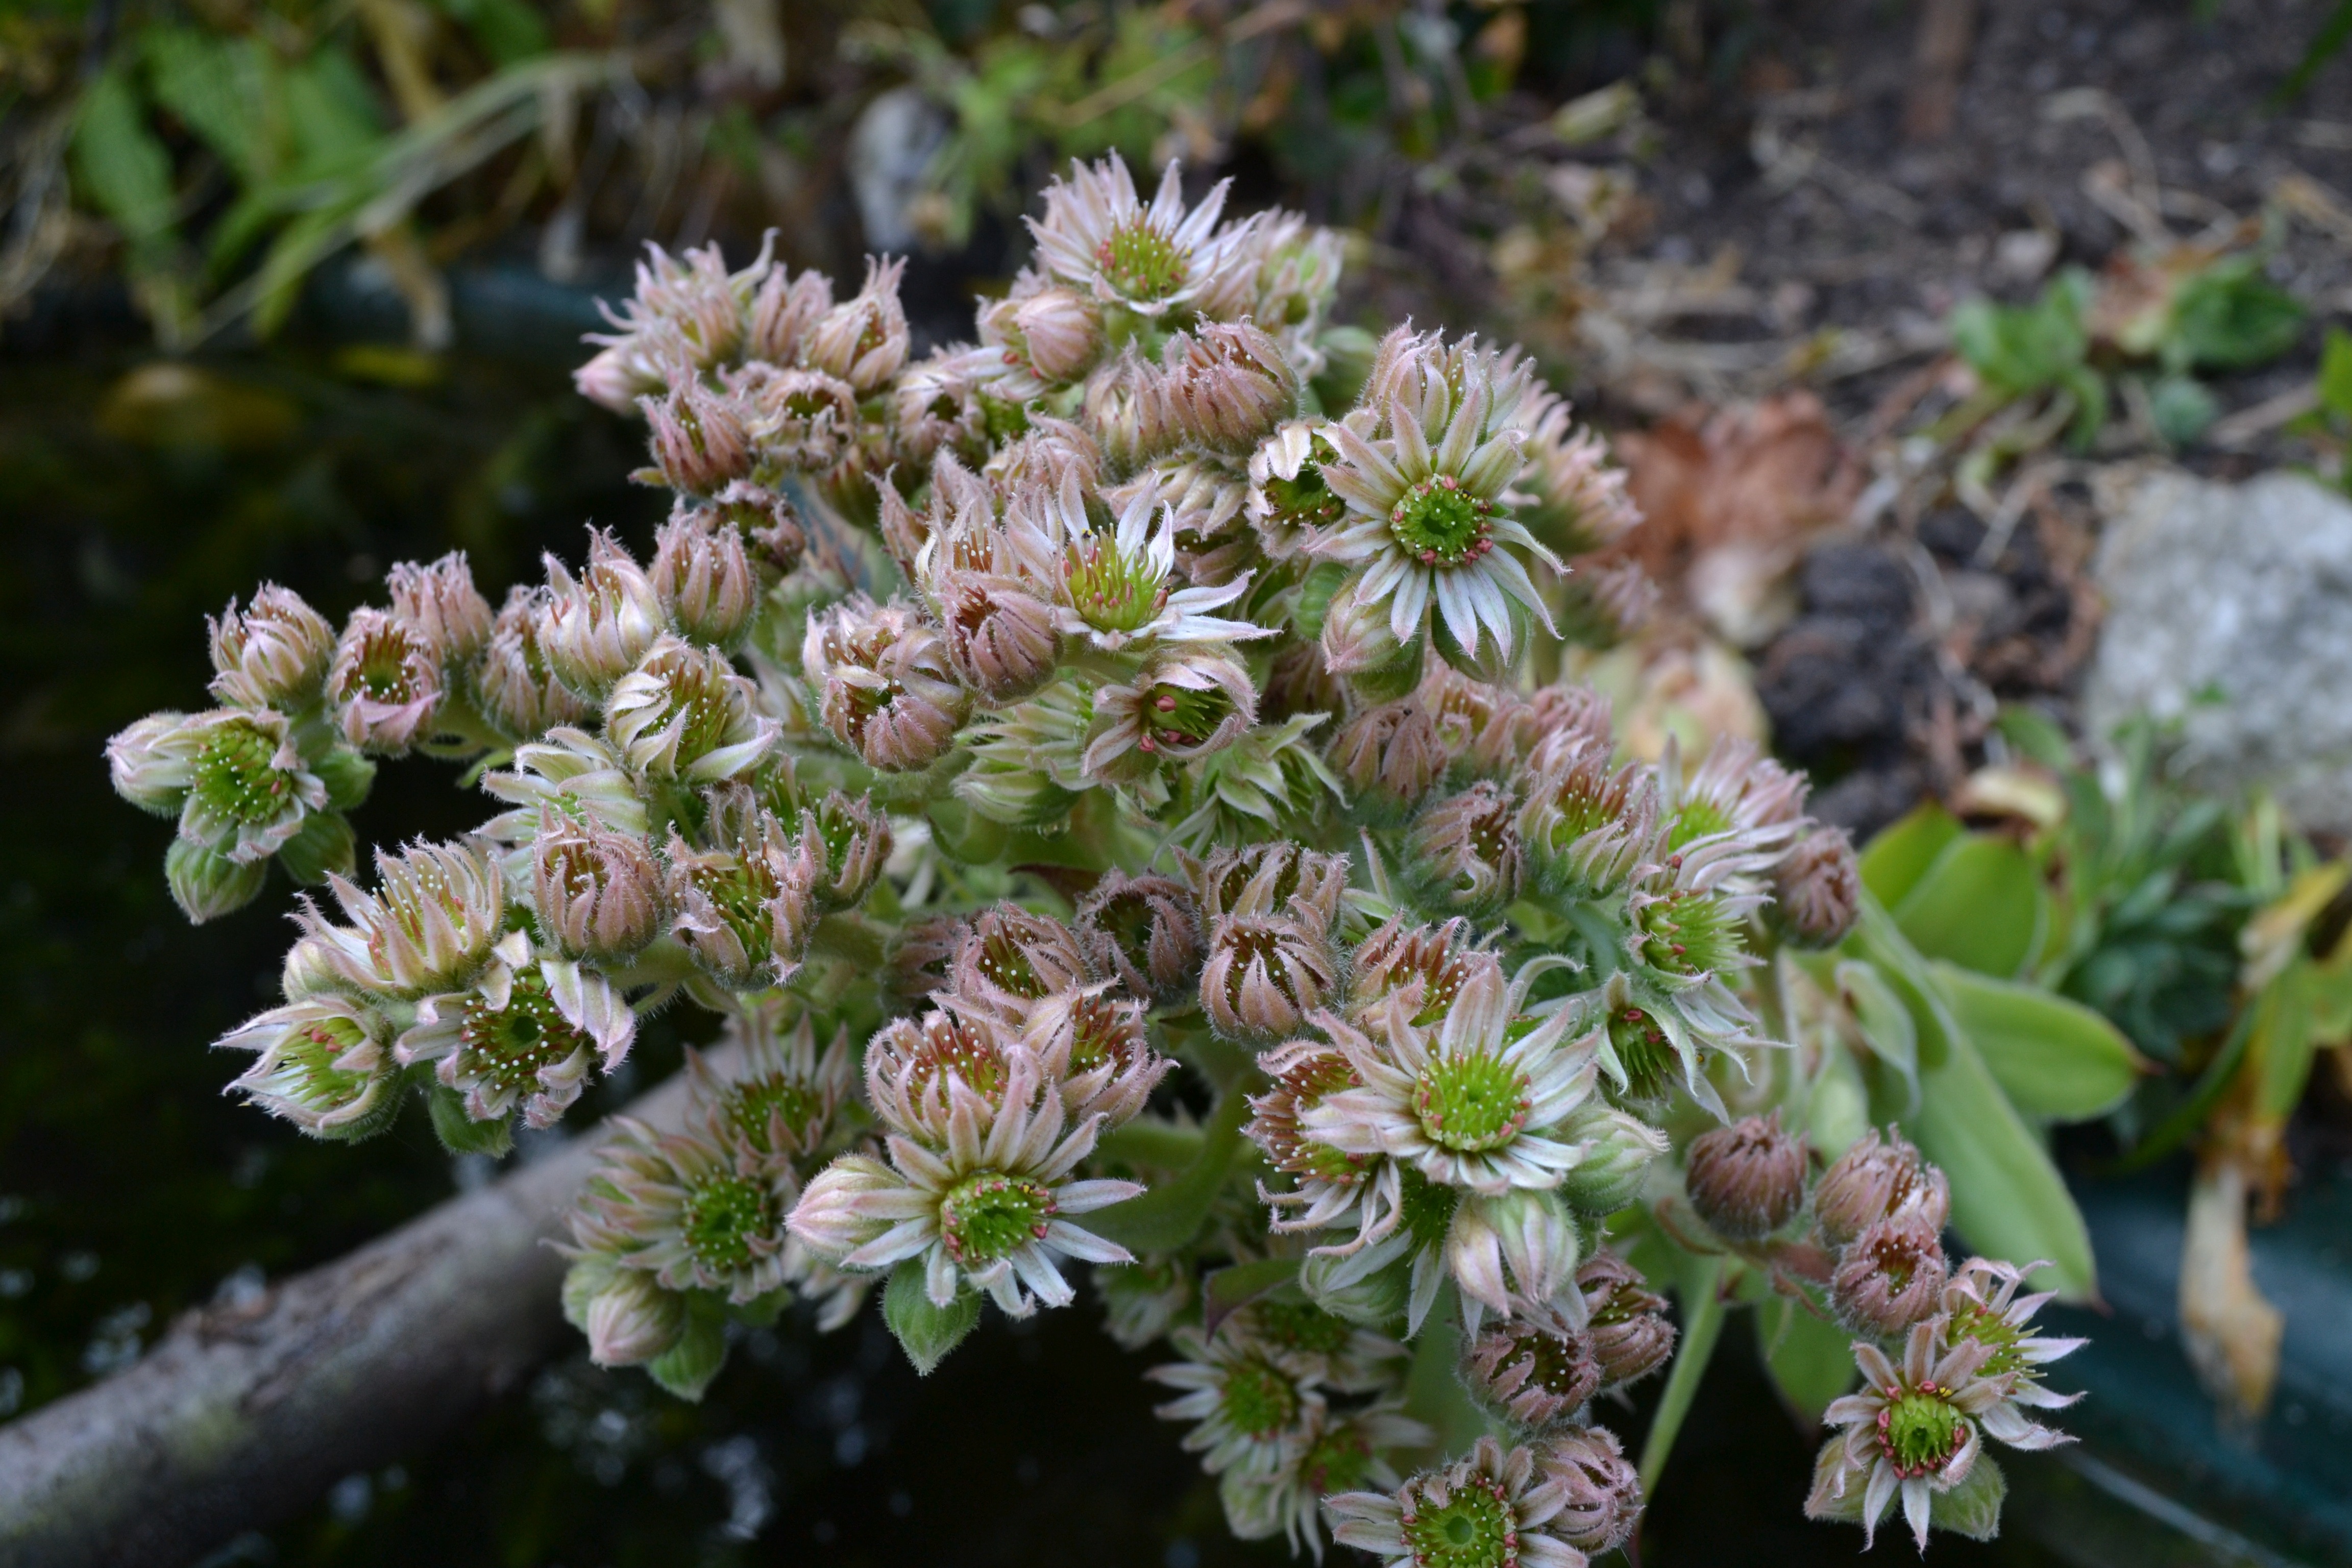
tree, blossom, plant, flower, produce, evergreen, botany, flora, wildflower, flowers, leaves, shrub, buds, edible, flowering plant, houseleek, subshrub, ice plant, woody plant, land plant, hens and chicks succulent, english aloe vera